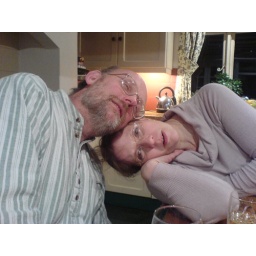
I found these people at a bus stop and brought them in for a cup of tea and a hose down.